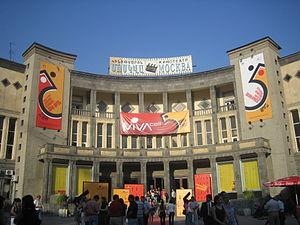
Cinéma Moskva à Erevan, Arménie, pendant le Festival international du film Abricot d'or.